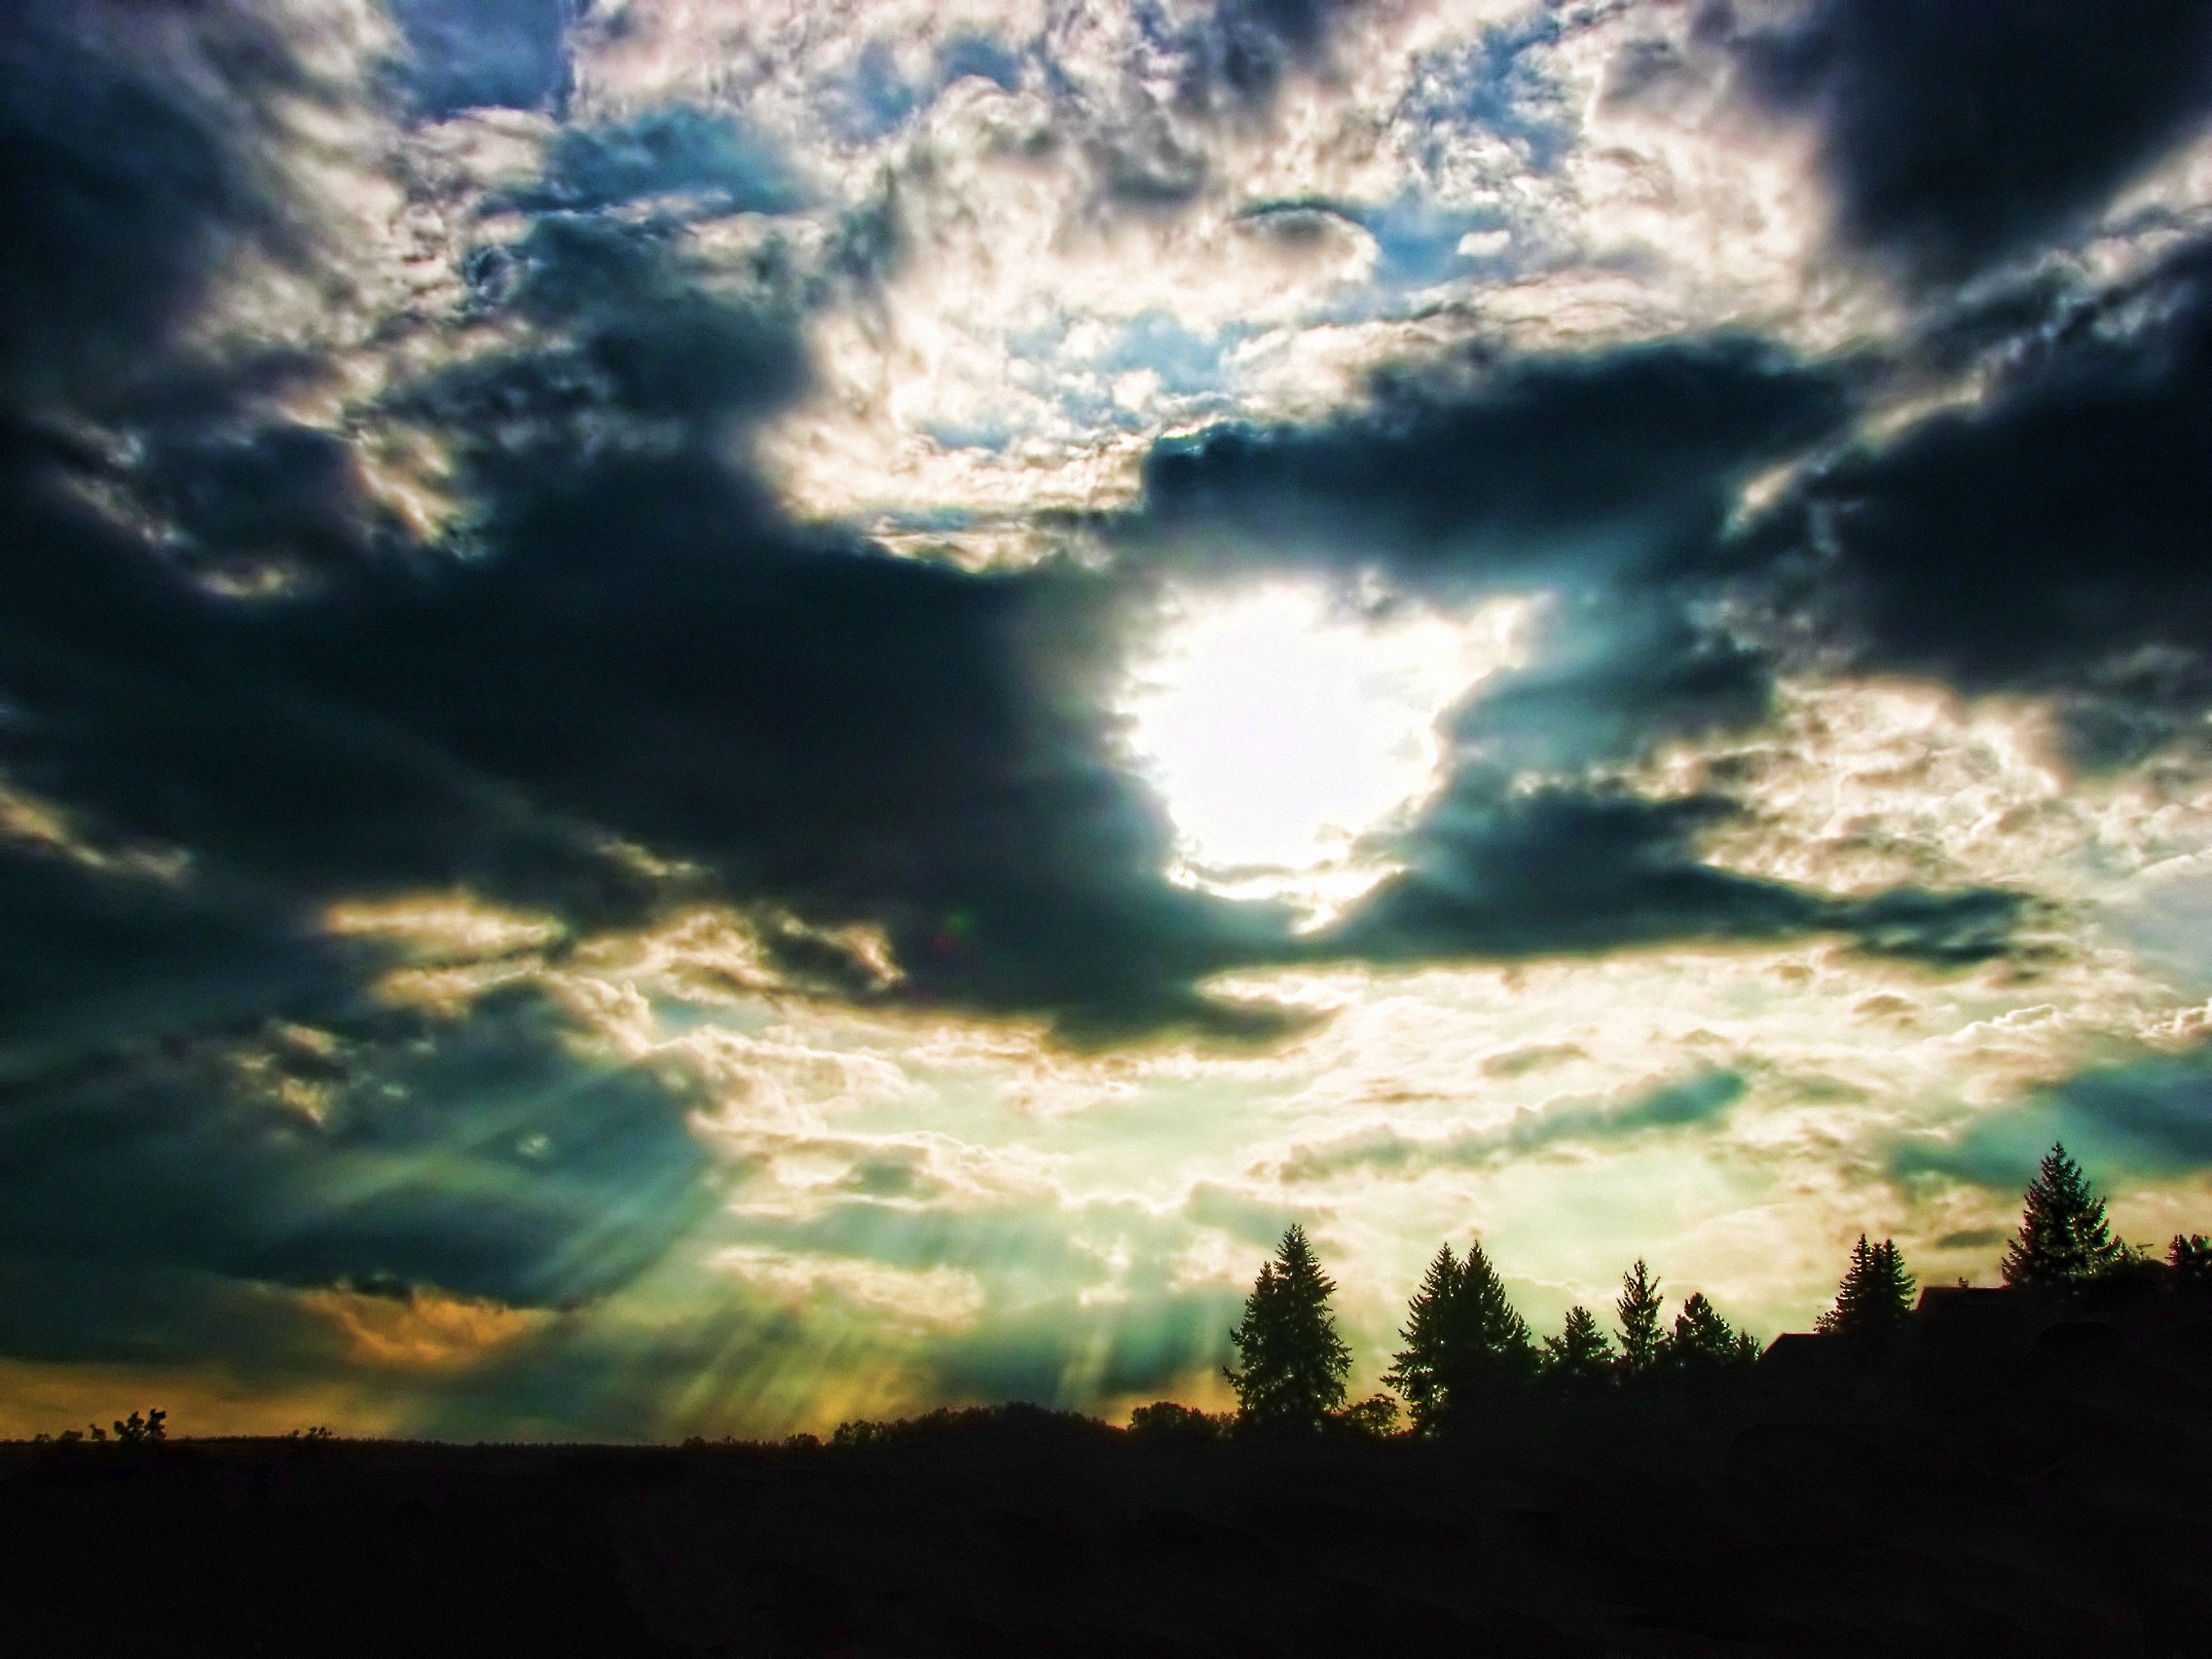
landscape, tree, nature, horizon, light, cloud, sky, sun, sunrise, sunset, sunlight, morning, dawn, atmosphere, dark, dusk, daytime, evening, scenic, cumulus, cloudscape, clouds, colors, scene, dramatic, afterglow, phenomenon, meteorological phenomenon, atmosphere of earth, computer wallpaper, red sky at morning